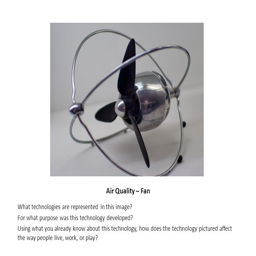
air quality -- fan what technologies are represented in this image .